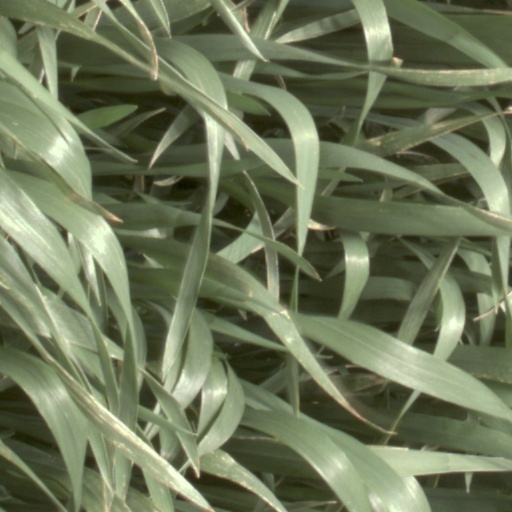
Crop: wheat